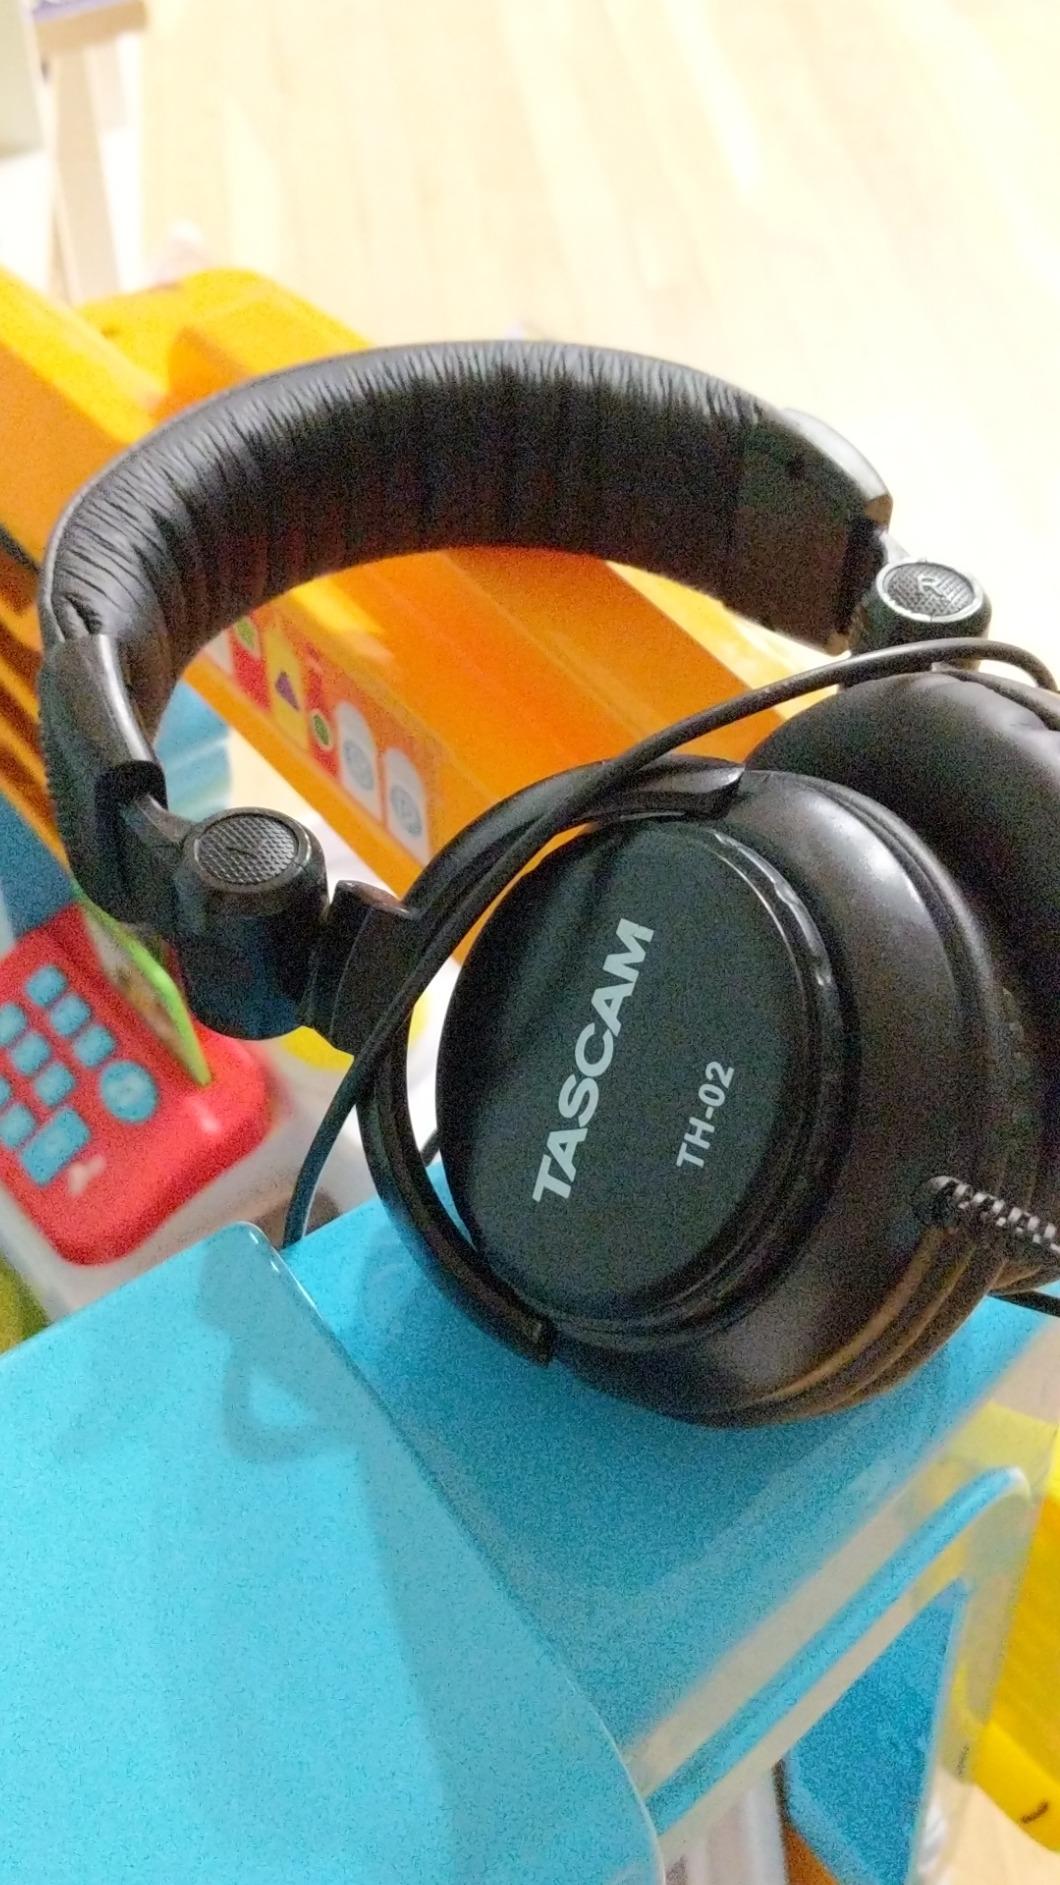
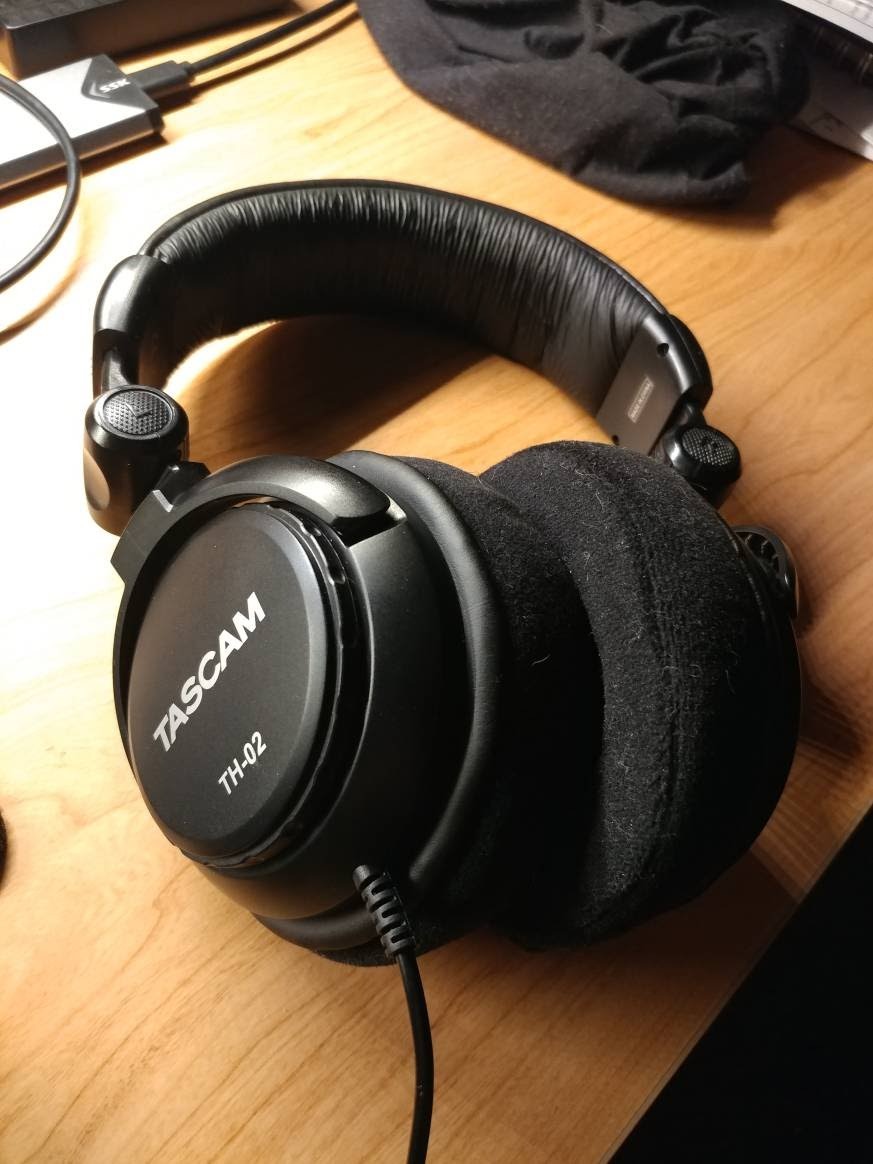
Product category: headphones
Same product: yes